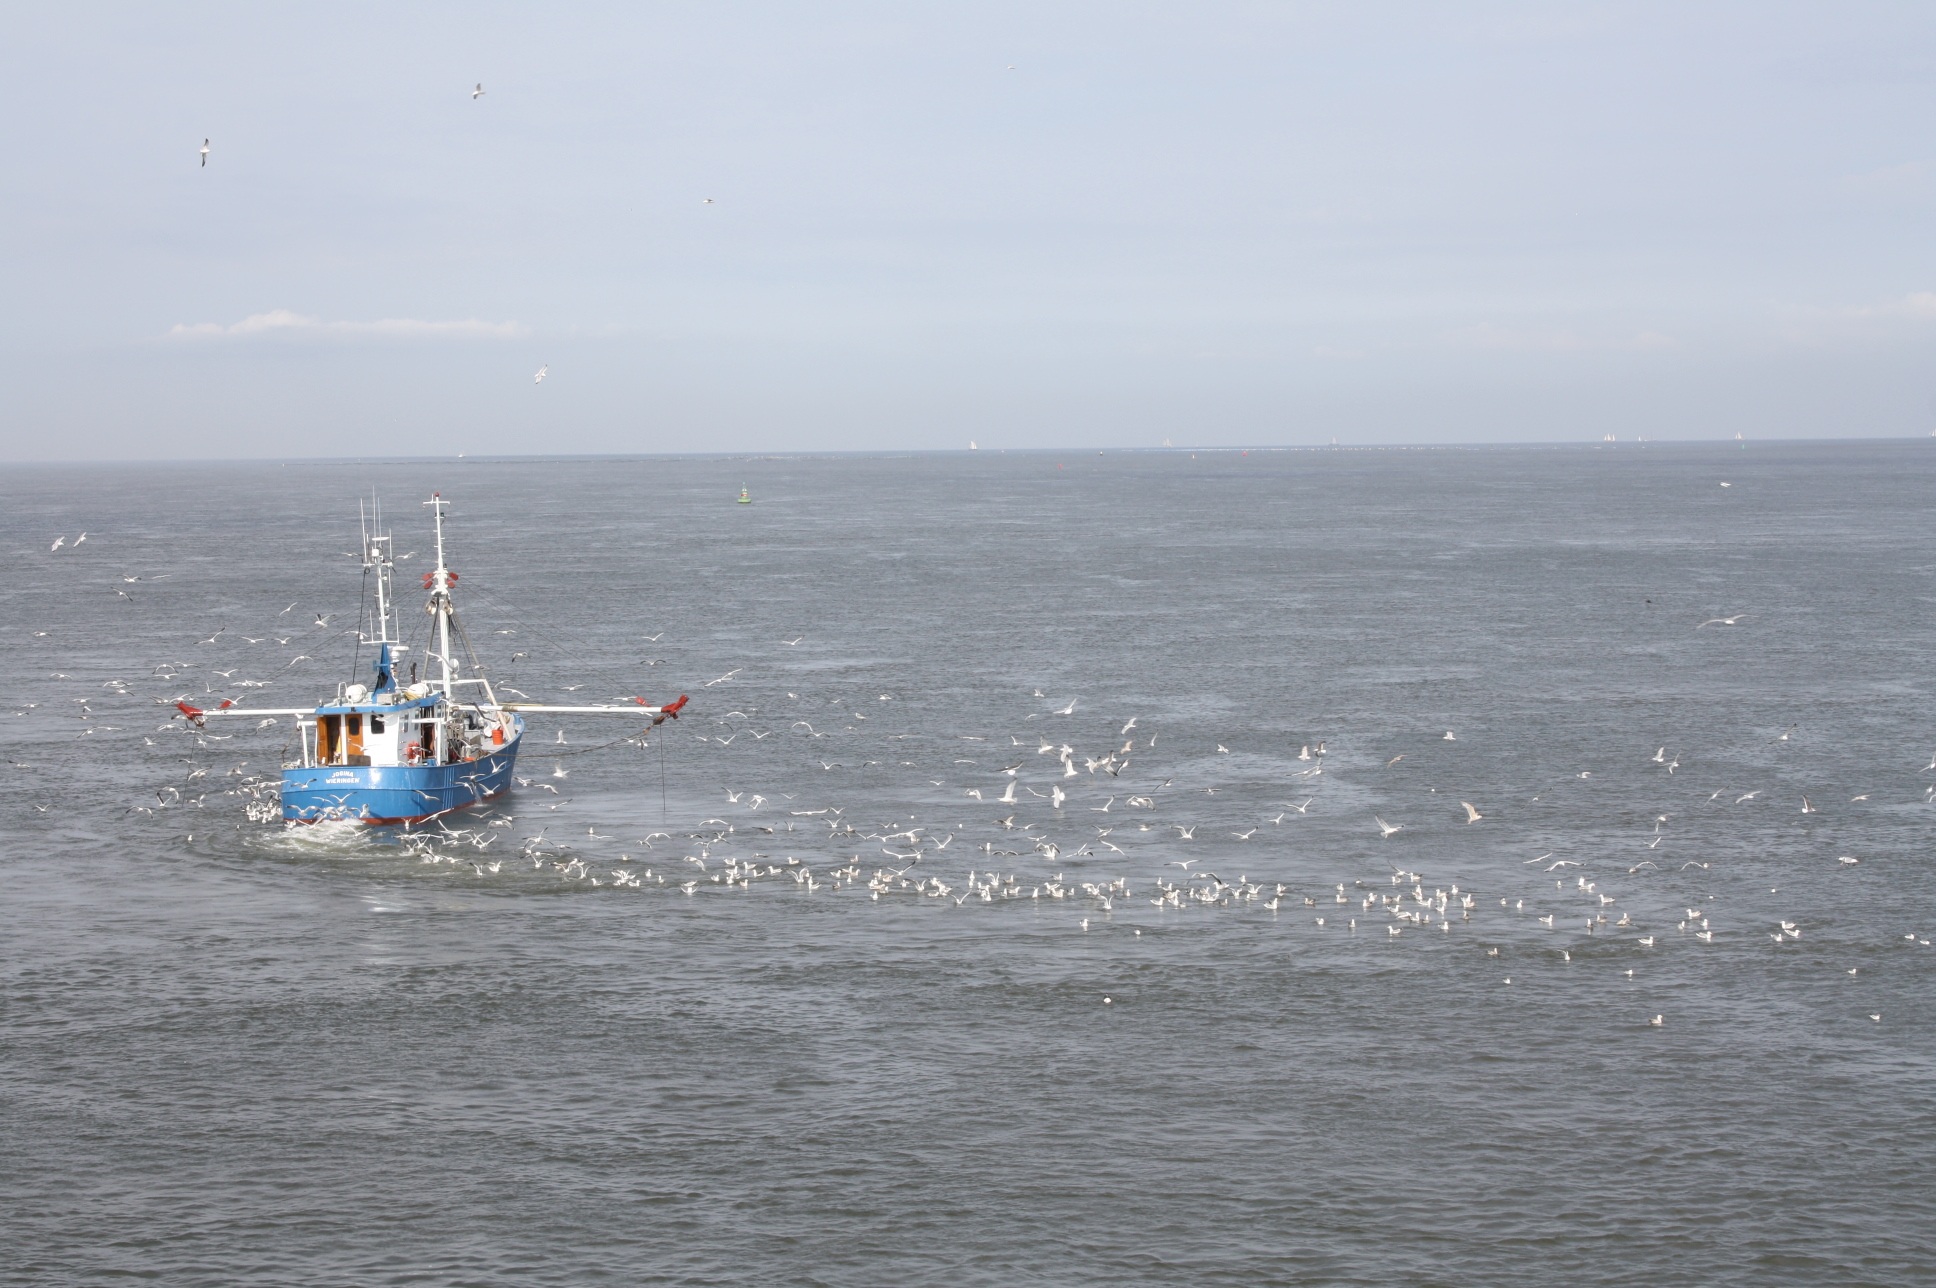
beach, sea, coast, ocean, boat, shore, wave, wind, ship, vehicle, fishing, bay, fish, fishing boat, gulls, watercraft, north sea, fishing vessel